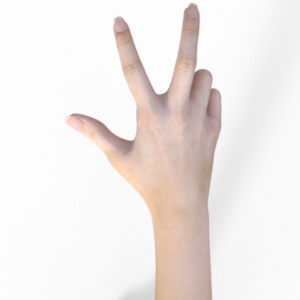
Label: scissors